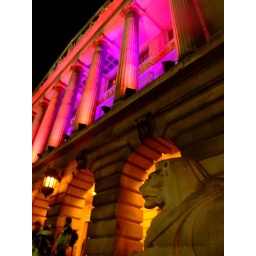
The lion watching over the council house